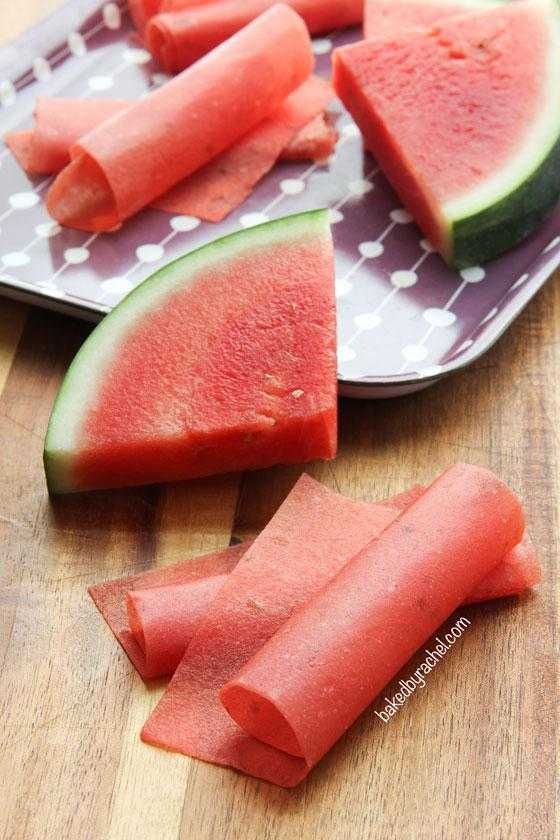
Label: Watermelon